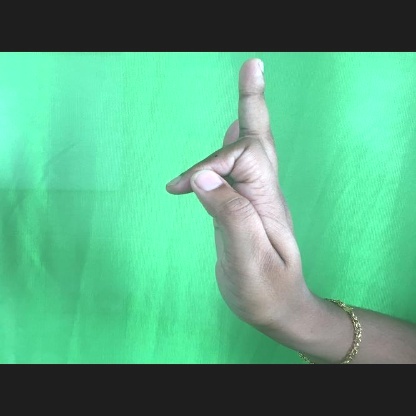
Mudra: Shukatundam